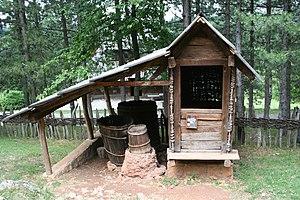
L'écomusée Staro selo à Sirogojno se trouve à Sirogojno, dans la municipalité de Čajetina et dans le district de Zlatibor, en Serbie. En raison de sa valeur patrimoniale, il est inscrit sur la liste des monuments culturels d'importance exceptionnelle de la République de Serbie.